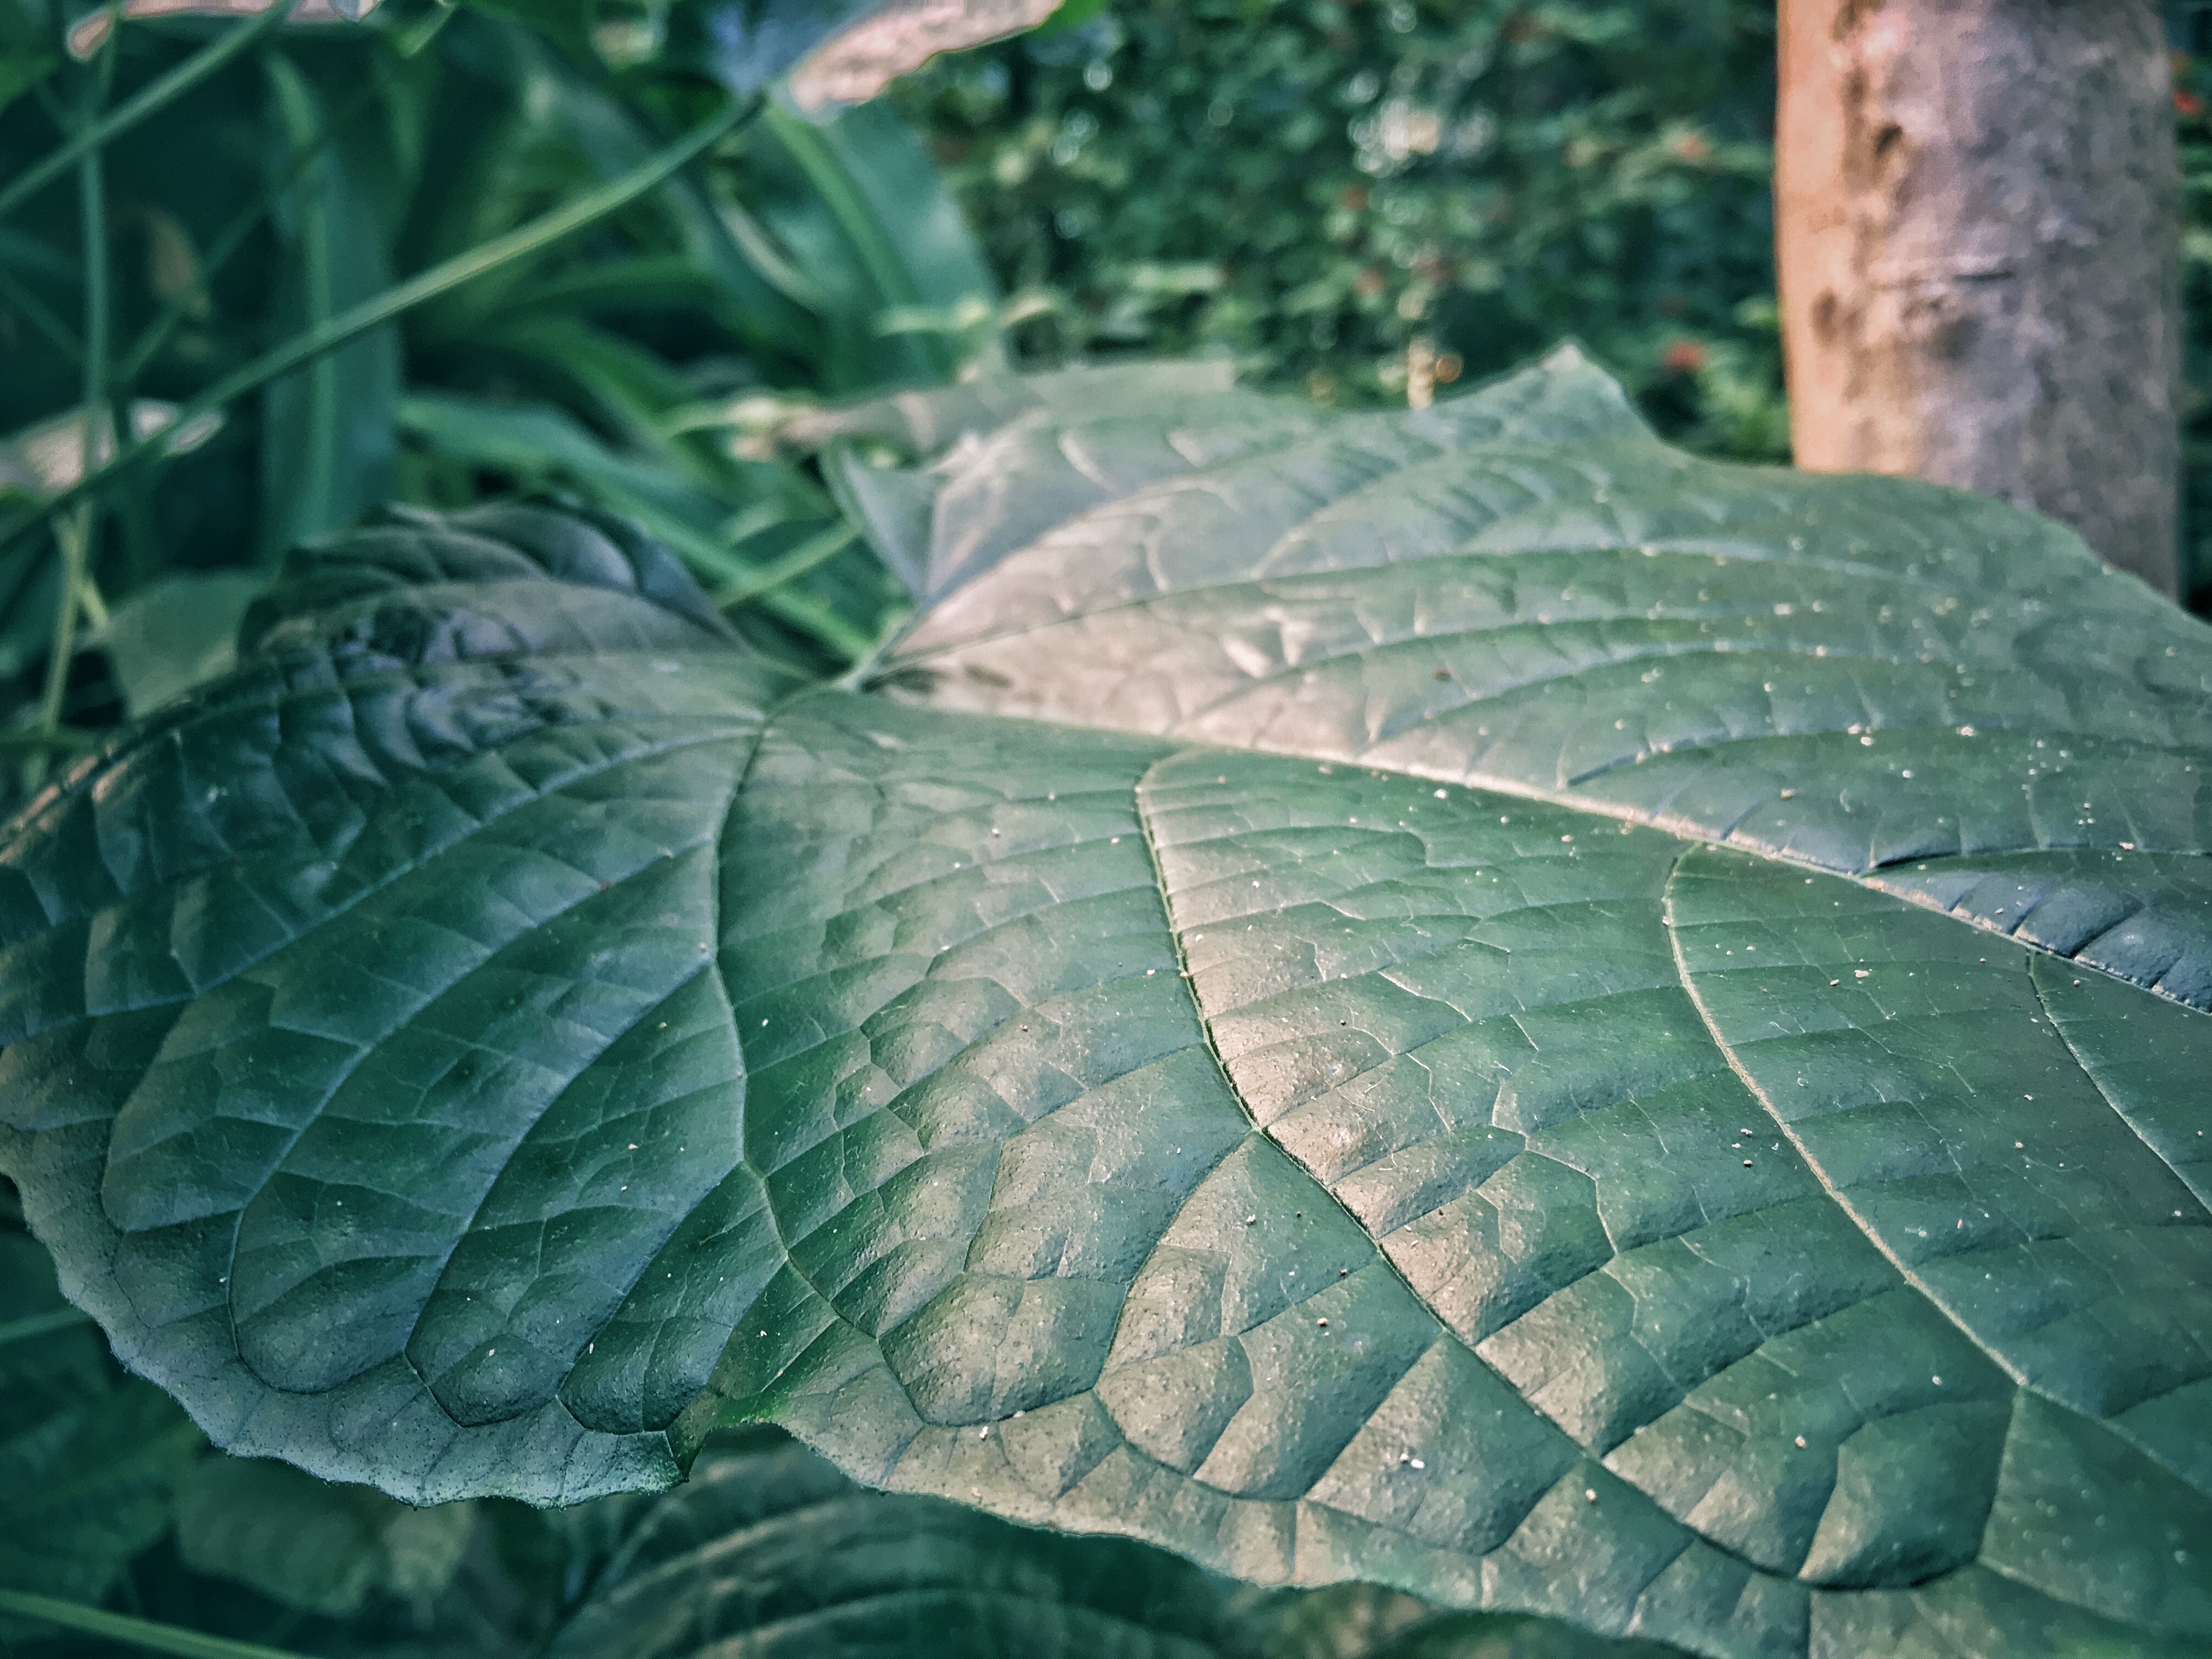
nature, plant, leaf, flower, frost, green, botany, flora, flowering plant, annual plant, land plant